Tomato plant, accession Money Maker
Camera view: vertical (180 deg); turntable rotation: 180 degrees
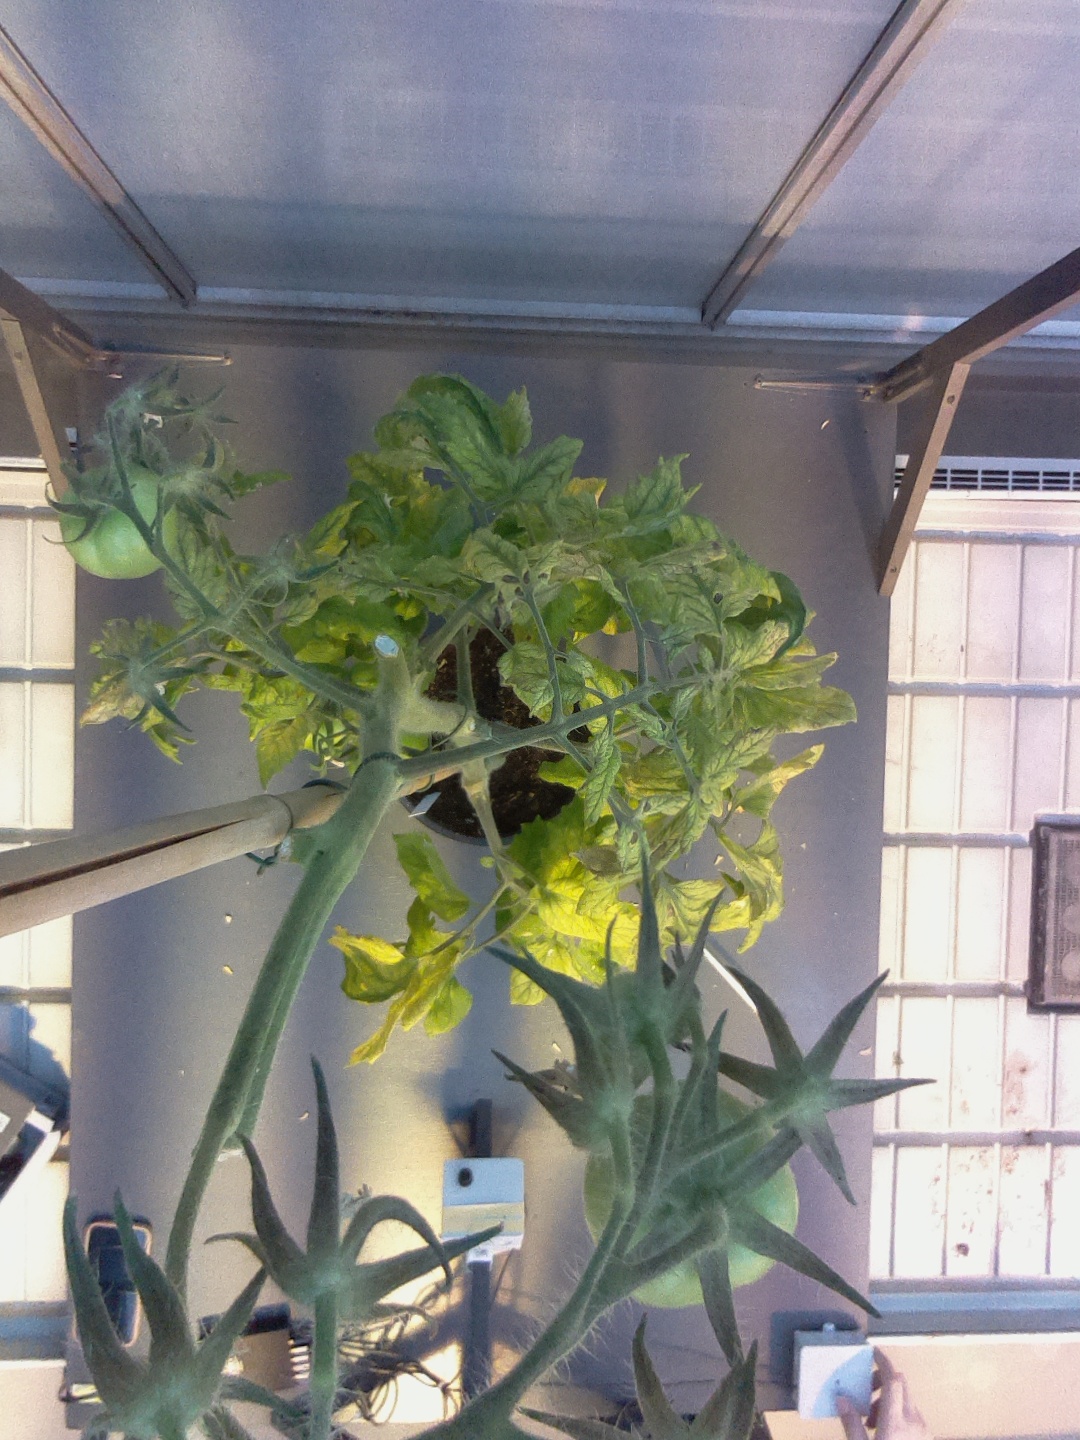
BBCH growth stage 78: 80% -90% of final fruit size